2020–21 North American winter

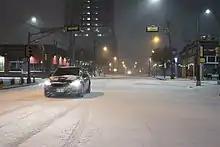
Snow falling in Dallas early on February 15

Wind chill advisories and wind chill warnings were issued from eastern Montana into Wisconsin and all the way to northern Illinois in early February. On February 7, in International Falls, Minnesota, the wind chill was early in the day and the following morning, the actual temperature fell to in Ash Lake, Minnesota. Meanwhile, in British Columbia, Canada, a woman in Dawson Creek, where the temperature was at the time, died of prolonged exposure to the cold. The following week widespread record-challenging cold remained in place over central parts of Canada and the United States. Canada recorded its coldest temperature since 2017; in Wekweeti, Northwest Territories. In Livingston, Montana, the daily cold record for February 13 was broken and temperatures fell to there.